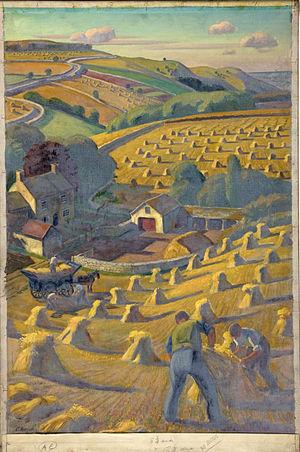
Adrian Paul Allinson est un peintre britannique. Il est surtout connu pour ses paysages de l’Europe du Sud et de l’Afrique du Nord. Il a également réalisé des affiches pour les chemins de fer britanniques.